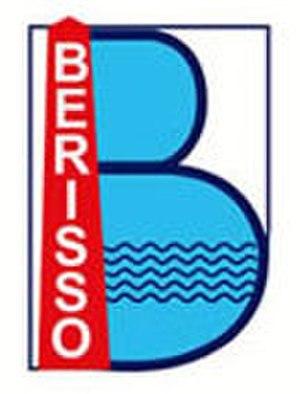
Berisso est une ville dans la province de Buenos Aires, en Argentine. C'est également le chef-lieu du Partido Berisso.